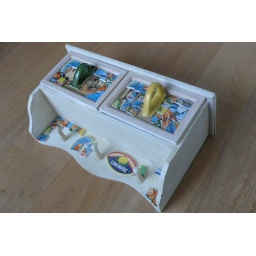
Lemon and orange shelf mosaic in progress